M1903 Springfield

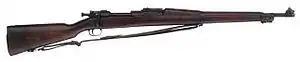
M1903 with 'scant' stock

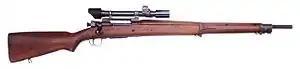
M1903A4 with Type C stock and M84 sight

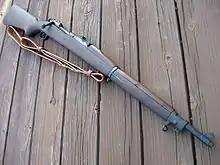
Springfield M1903A1

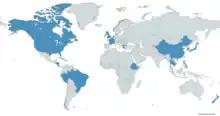

There were four main variants given official nomenclature, though there are a number of important sub-variants: